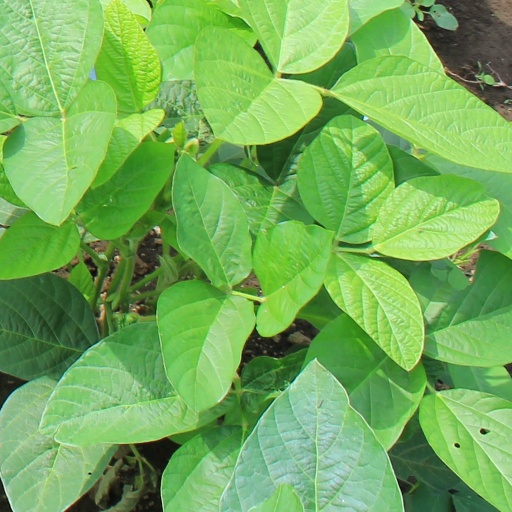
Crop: soybean